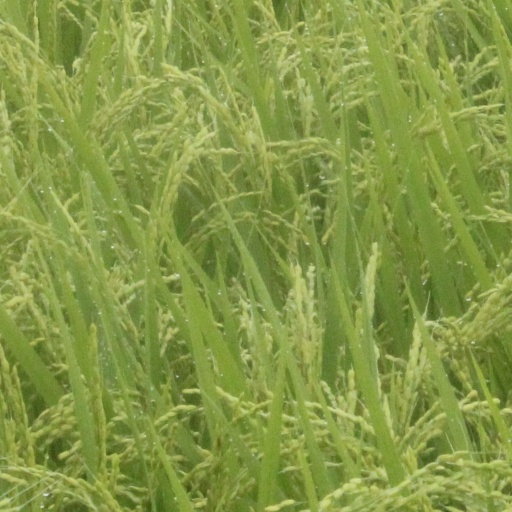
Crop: rice